Stanisław Aronson

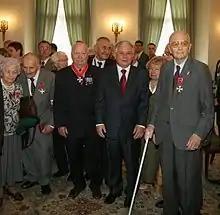
Stanisław "Rysiek" Aronson (left) (decorated with the Order of Polonia Restituta 3rd Class) and President of Poland Lech Kaczyński

Stanisław Witold Aronson (nom de guerre "Rysiek"; ; born 6 May 1925) is a Polish Jew and an Israeli citizen, as well as a former officer of the Polish Home Army (AK) with a rank of lieutenant colonel. He was also a member of the Kedyw unit, "Kolegium A", of the Warsaw Region of AK, a participant in the Warsaw Uprising of 1944, and a lieutenant colonel of the Israeli Defense Force who took part in the 1947–1949 Palestine war, the Yom Kippur War and the 1982 Lebanon War.